Grand View Beach Railway

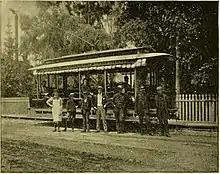
Terminus of Grand View Beach Railway

of Ontario Beach, a suburb of Rochester, to Manitou Beach.